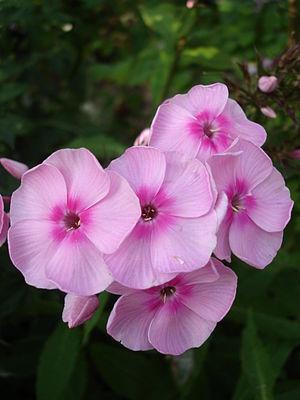
Le Phlox paniculé, aussi appelé phlox des jardins ou phlox vivace, est une plante à fleurs appartenant à la famille des Polemoniaceae et originaire de l'est des États-Unis.